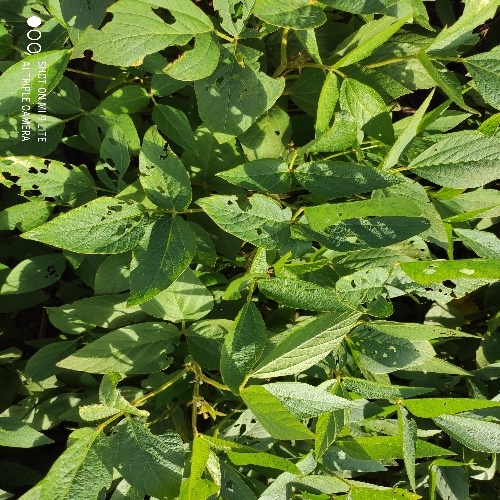
Label: Caterpillar